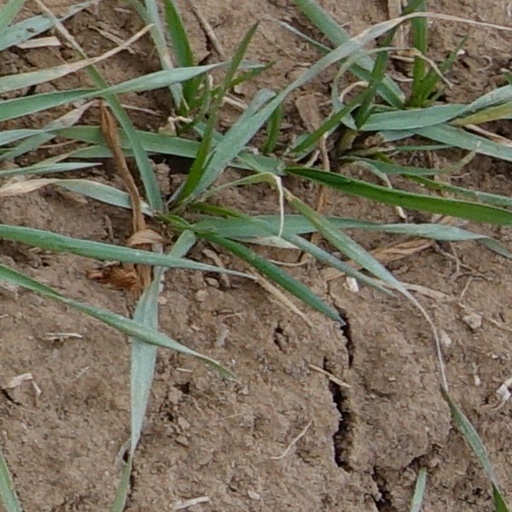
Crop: wheat